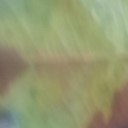
Label: Leaf_rust